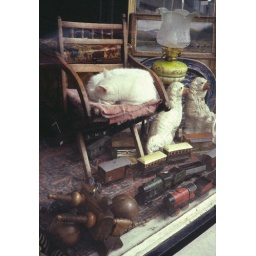
cat in window 1a